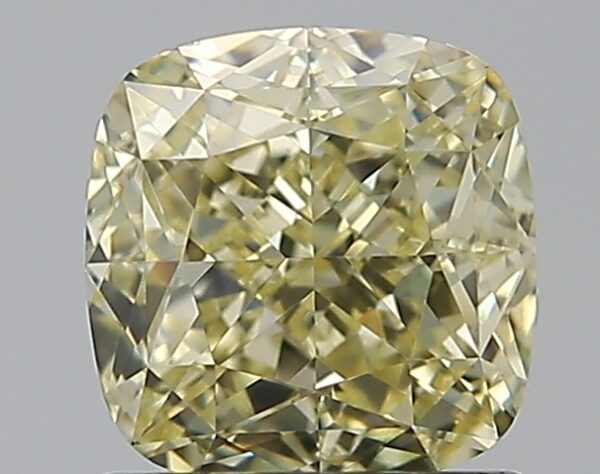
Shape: cushion
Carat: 1.21
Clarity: IF
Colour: W-X
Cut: EX
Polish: EX
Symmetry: VG
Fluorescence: M
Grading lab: GIA
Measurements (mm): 5.79 x 5.69 x 3.98